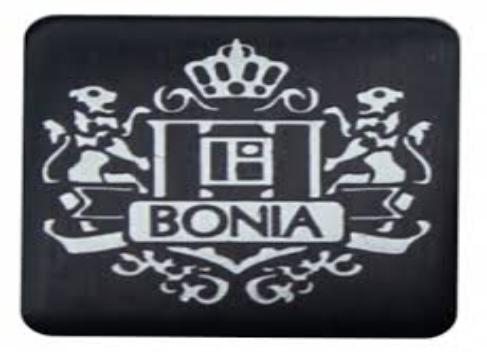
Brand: Bonia
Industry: Clothes